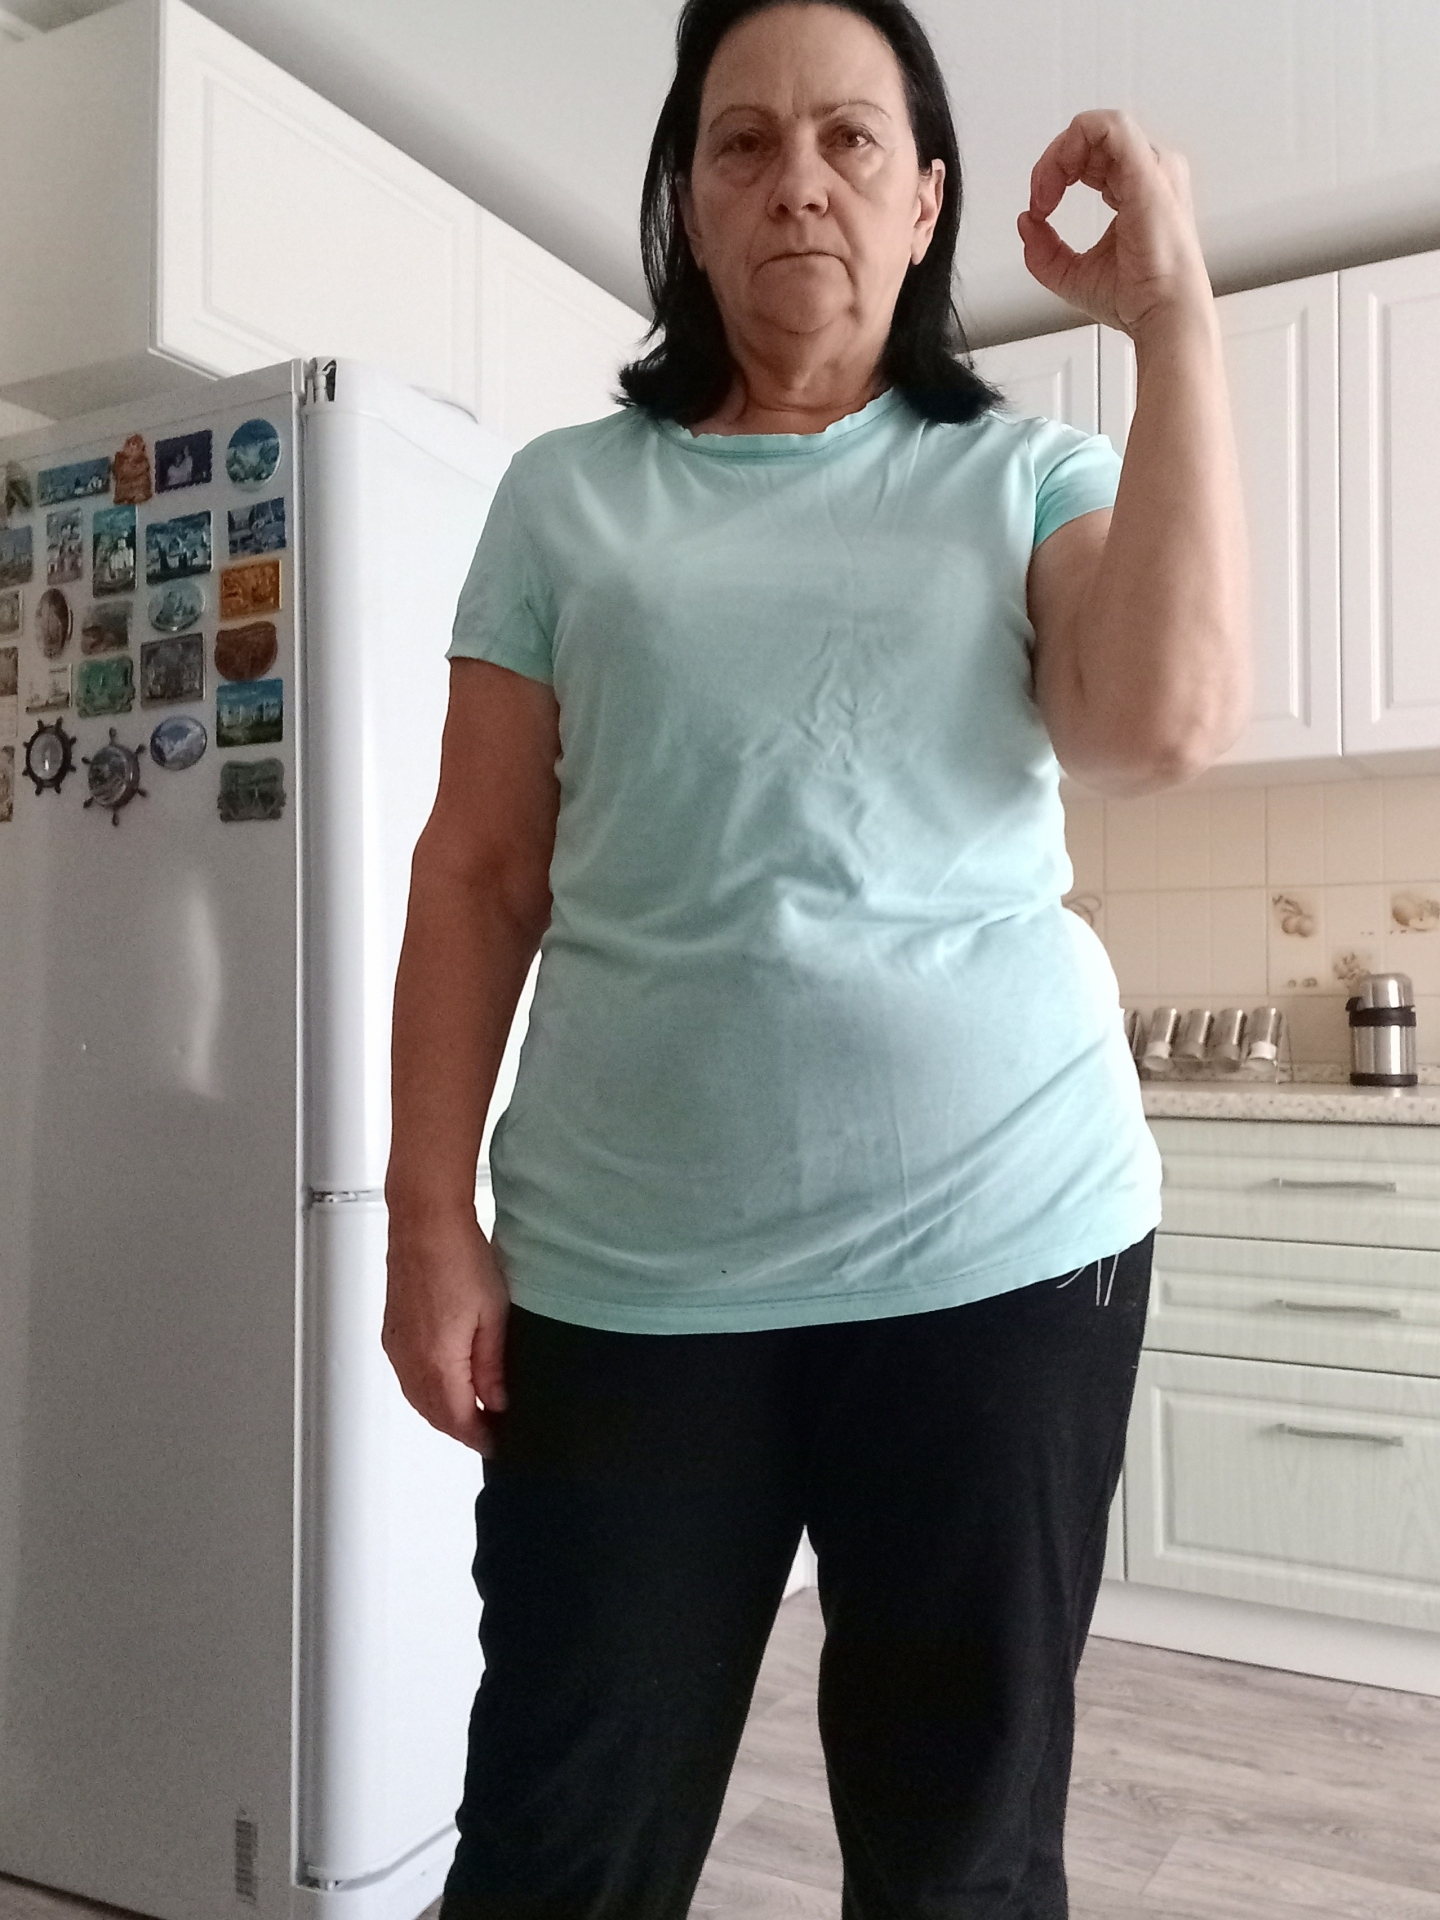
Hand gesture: grip